World of Final Fantasy

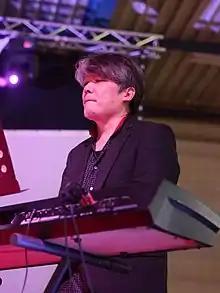
Hamauzu (pictured 2012) co-composed the soundtrack, creating lighter-toned themes than his other work.

The game's soundtrack was primarily composed and arranged by Masashi Hamauzu, with other contributions from Shingo Kataoka, Hayata Takeda, and Takashi Honda, consisting of nearly one hundred tracks. Hamauzu was assisted by Tose's sound team, including co-composer Kataoka. German pianist Benyamin Nuss, who had performed other Hamauzu and "Final Fantasy" pieces on the "Distant Worlds" concerts and "Symphonic Fantasies" tribute album, performed piano on the soundtrack. Vocals for the soundtrack were performed by Mina Sakai, a vocalist who had worked with Hamauzu on "Final Fantasy XIII" and formed part of his musical group Imeruat. Chiba wanted a composer who was synonymous with the "Final Fantasy" series, and although he initially considered Nobuo Uematsu, he settled on Hamauzu due to an earlier positive working relationship between them. Hamuzu created an estimated 10% of the songs before their setting was decided, including the theme for Nine Wood Hills.